Coptic literature

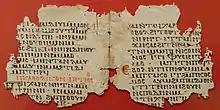
7th-century liturgical codex from the White Monastery

A variety of prognostic texts are known in Coptic. These include ' (which give prognostications for each day of the lunar month) and "kalandologia" (which give predictions for the year based on the day of the week on which it begins or the direction of the wind during the first week). The first day of the year is regarded as the sixth day of the month of Ṭūba, which corresponded to the first (kalends) of January, the official start of the year in the Roman Empire. These texts are derived or translated from Greek originals. They are also influenced by concept of ' (lucky and unlucky days) in the ancient Egyptian calendar. Predictions relating to the flow of the Nile are a distinctly Egyptian feature.